Guo Moruo

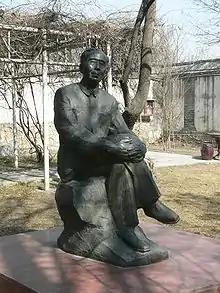
Statue of Guo in Shichahai Park, Beijing

Along with holding important government offices in the People's Republic of China, Guo was a prolific writer, not just of poetry but also fiction, plays, autobiographies, translations, and historical and philosophical treatises. He was the first President of the Chinese Academy of Sciences and remained so from its founding in 1949 until his death in 1978. He was also the first president of University of Science & Technology of China (USTC), a new type of university established by the Chinese Academy of Sciences (CAS) after the founding of the People's Republic of China and aimed at fostering high-level personnel in the fields of science and technology.